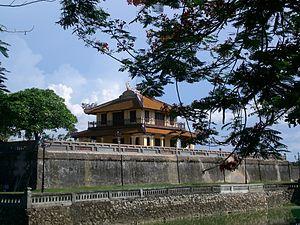
Le pavillon Tứ Phương Vô Sự, ce qui signifie « pavillon des Quatre directions sûres », est un pavillon situé sur un bastion septentrional de la Cité impériale de Hué. Il a été construit par l'empereur Khải Định en 1923, à la place d'un pavillon de garde, pour en faire une sorte de belvédère d'où admirer le paysage alentour.